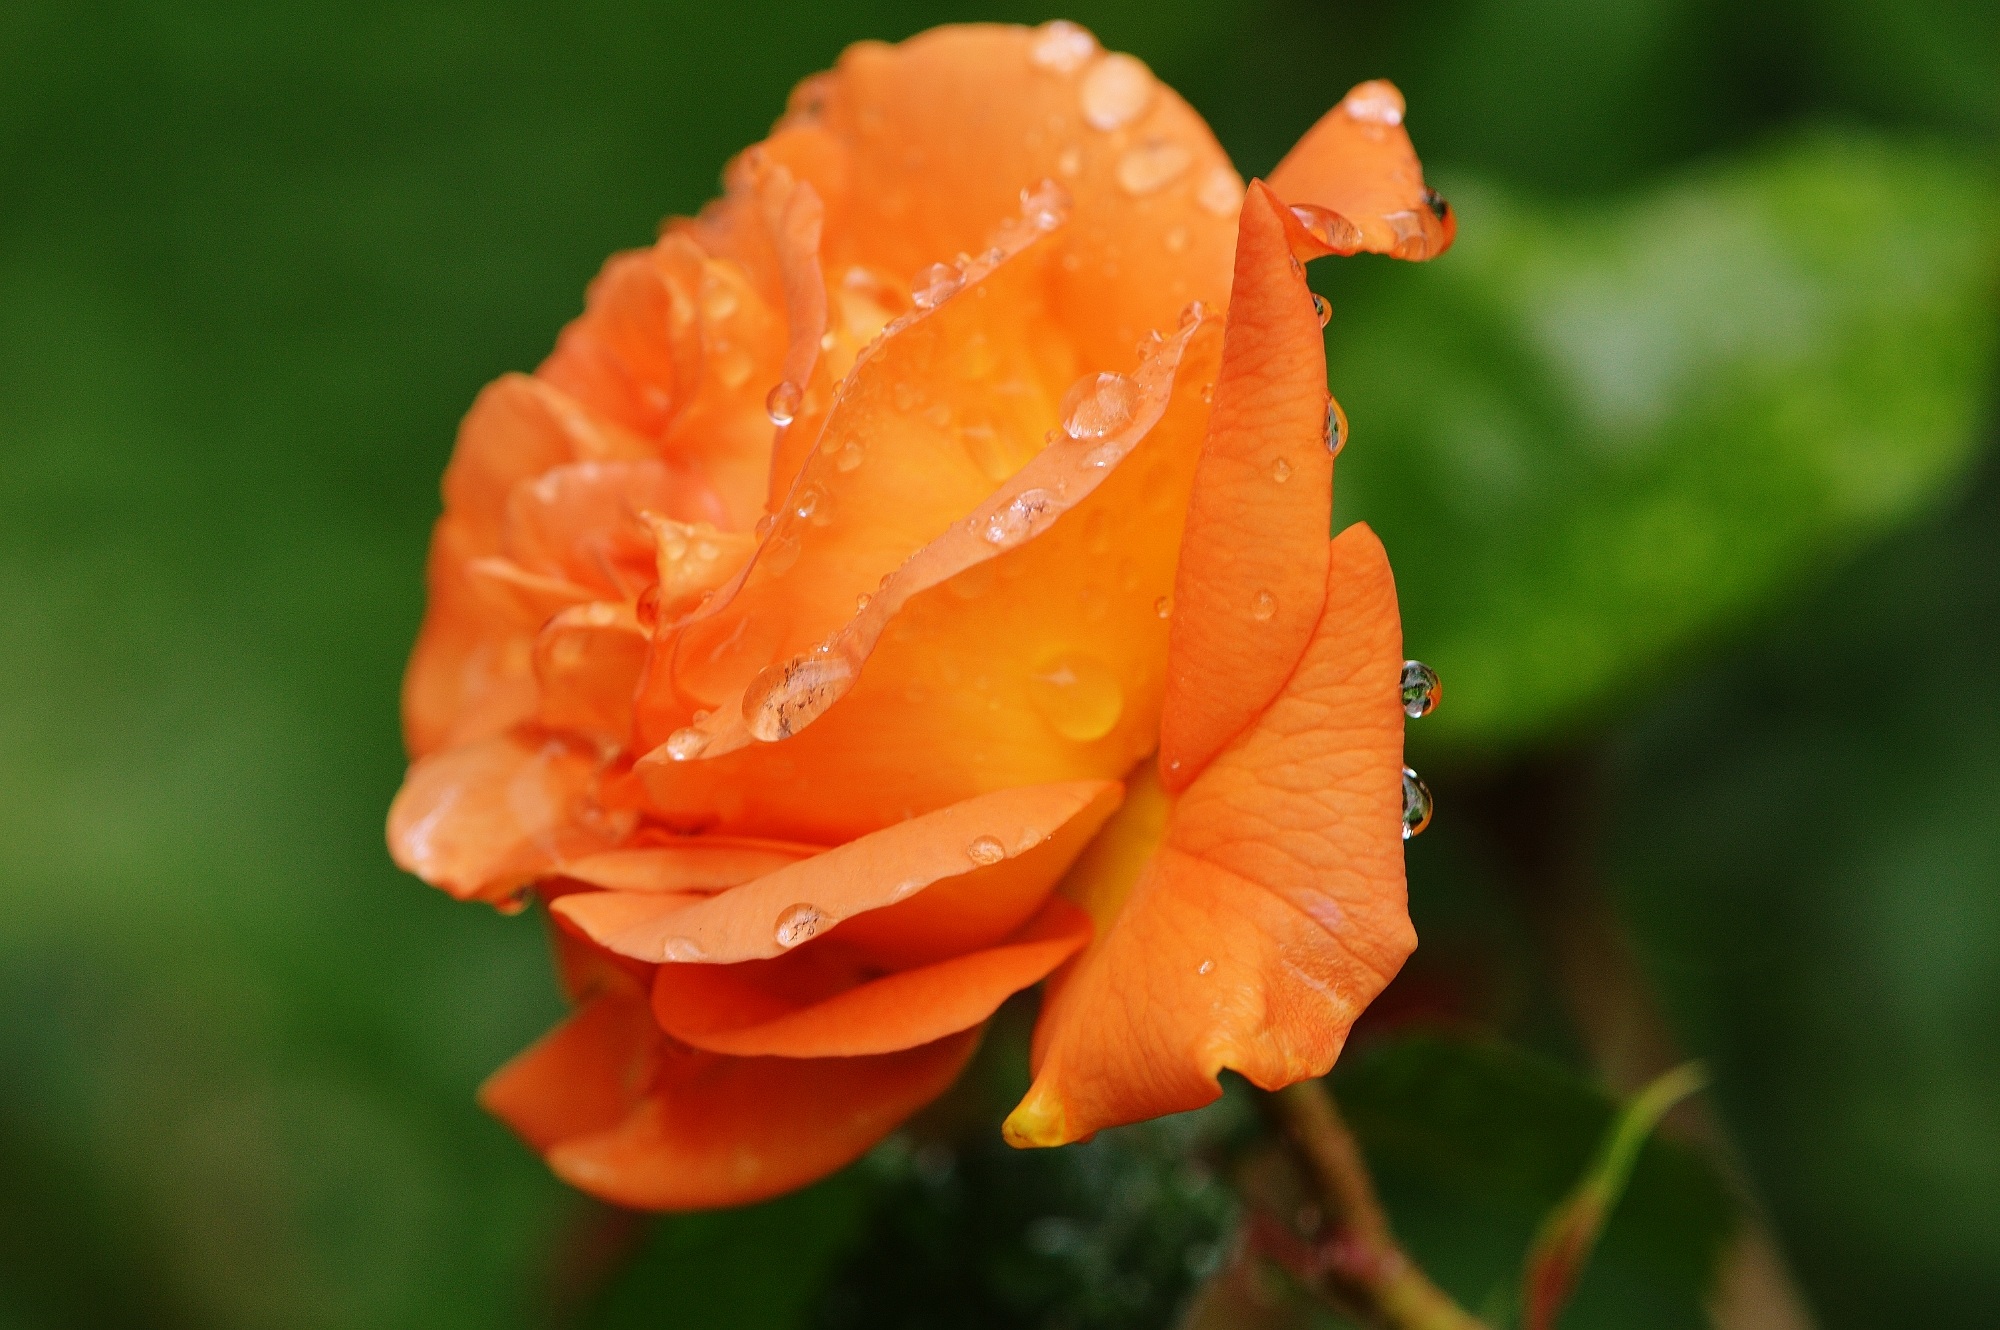
nature, blossom, plant, leaf, flower, petal, bloom, rose, color, yellow, flora, wildflower, close up, beautiful, drop of water, rose bloom, macro photography, flowering plant, rose family, annual plant, plant stem, land plant